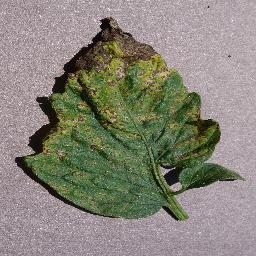
Label: Tomato___Septoria_leaf_spot